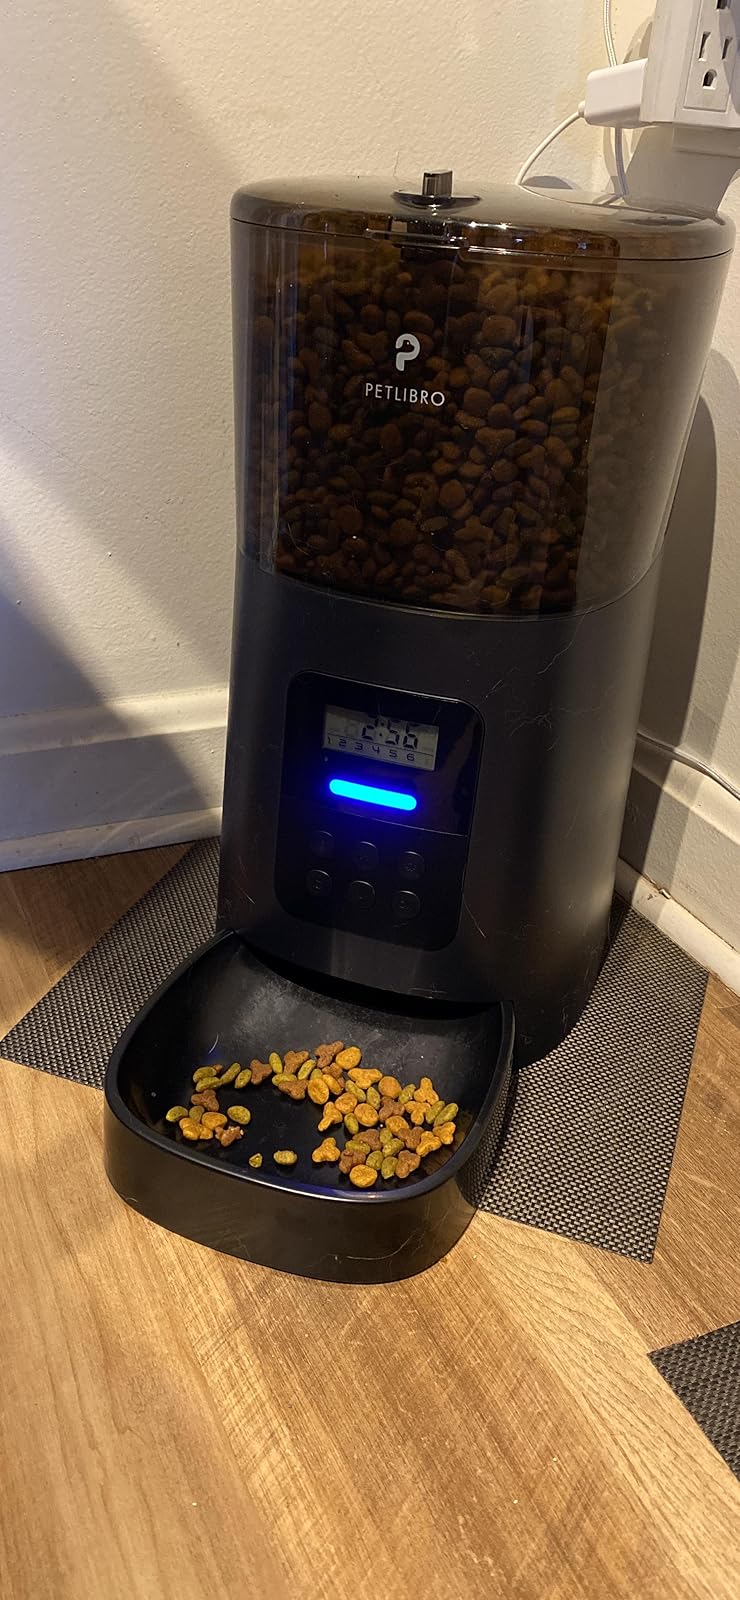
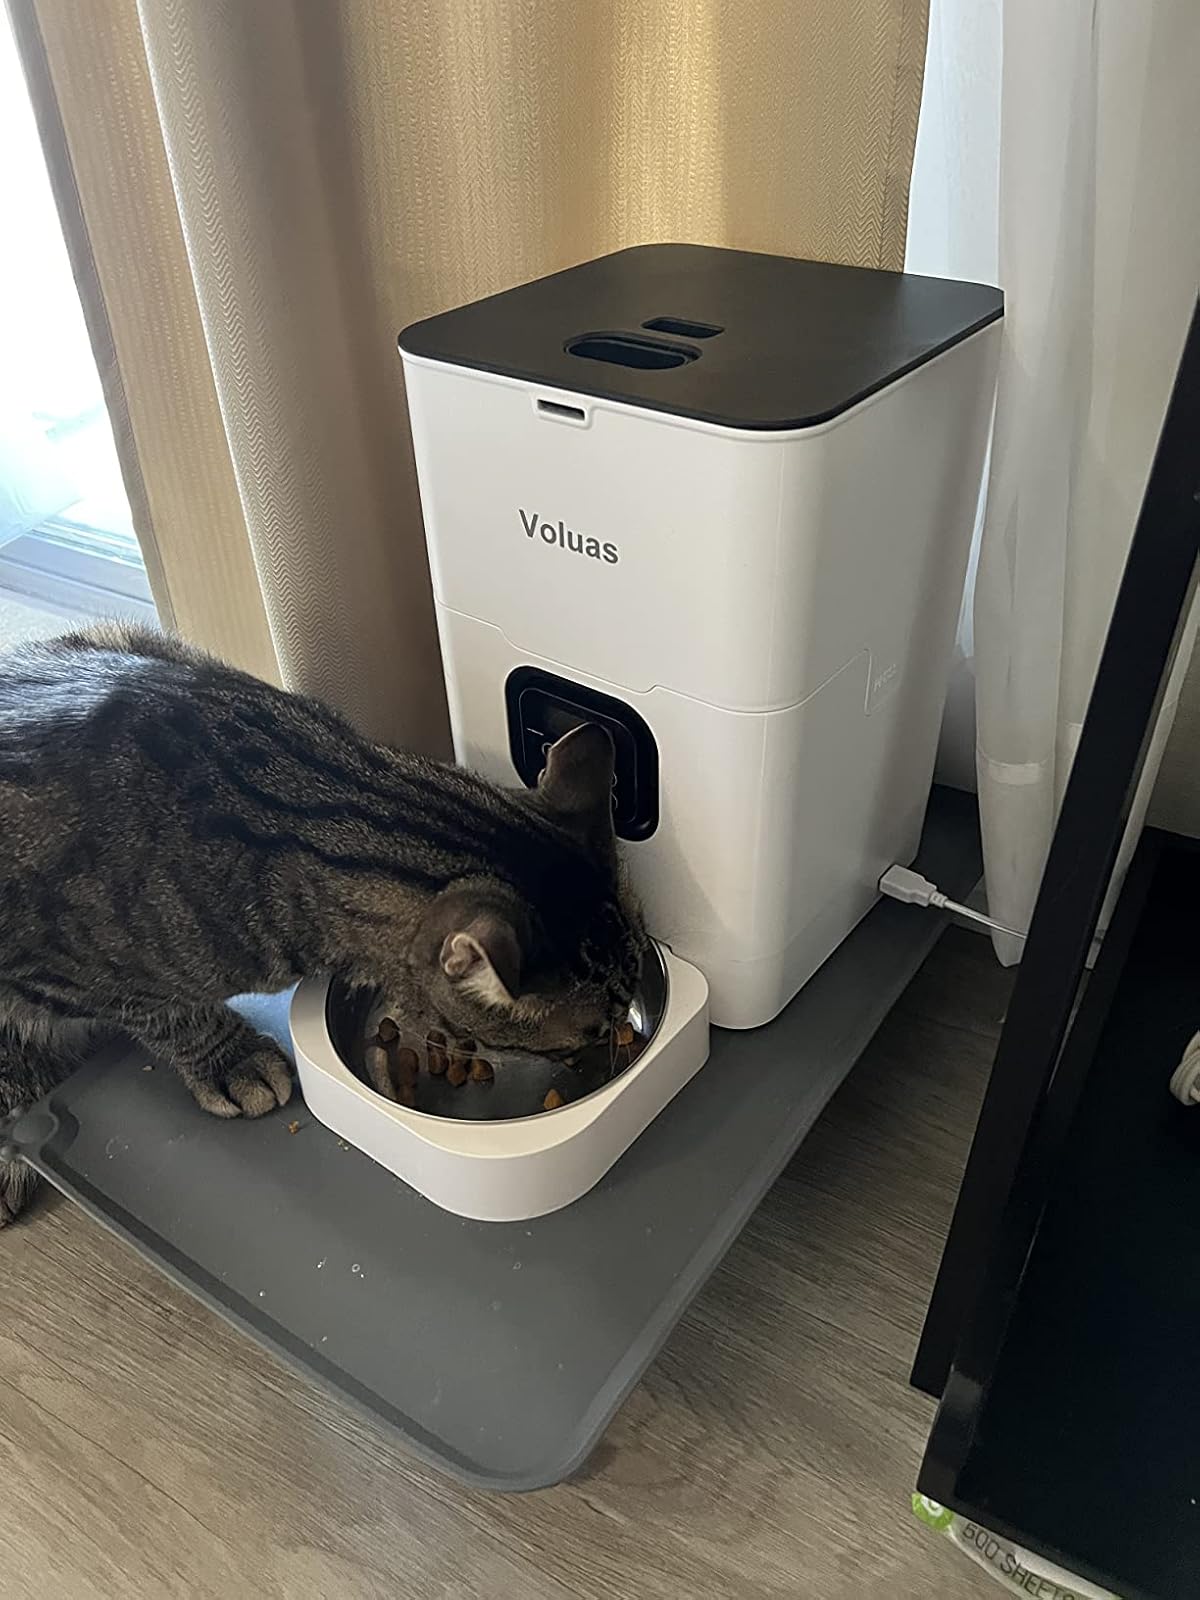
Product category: items_feeder
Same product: no